Ekoda Station

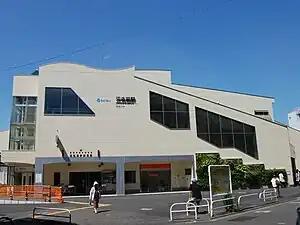
The south entrance of Ekoda Station in July 2011

is a railway station on the Seibu Ikebukuro Line in Nerima, Tokyo, Japan, operated by the private railway operator Seibu Railway.